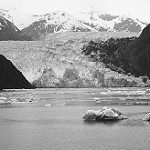
Label: B & W